Tri Lilije Hall

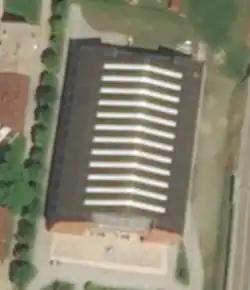

Tri Lilije Hall is a multi-purpose sports venue located in Laško, Slovenia. The capacity of the arena is 2,500 for basketball matches.